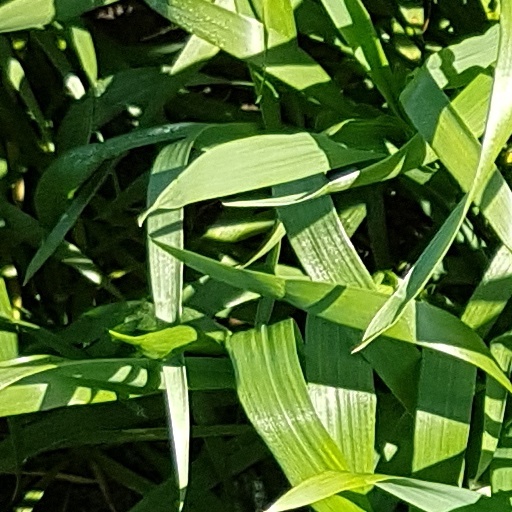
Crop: wheat